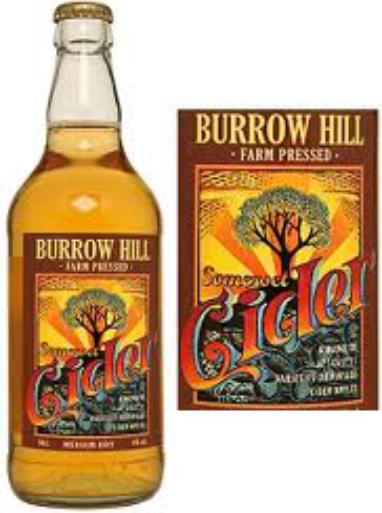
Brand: Burrow Hill Cider
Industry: Food